Lotta Rain

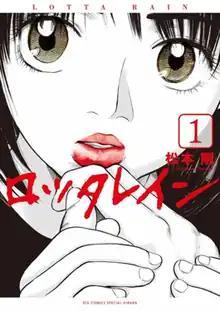
First "tankōbon" volume cover

is a Japanese manga series written and illustrated by Tsuyoshi Matsumoto. It was serialized in Shogakukan's "seinen" manga magazine "Monthly Ikki" from April to September 2014, when the magazine ceased its publication, and the series was transferred to "Hibana", where it ran from March 2015 to June 2017.